Skateistan: To Live and Skate Kabul

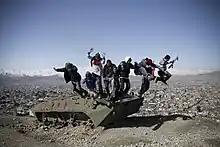
Skateistan pupils and staff jump from a discarded tank on Wazir Akbar Khan hill overlooking Kabul

Skateistan: To Live and Skate Kabul is a short film that follows the lives of a group of young skateboarders in Afghanistan. Operating against the backdrop of war and bleak prospects, the Skateistan charity project is the world's first co-educational skateboarding school, where a team of international volunteers work with girls and boys between the ages of 5 and 17. The short documentary film follows the lives of young skateboarders in Afghanistan, directed by UK filmmaker Orlando von Einsiedel. The film team includes cinematographer Franklin Dow and editor Peta Ridley .